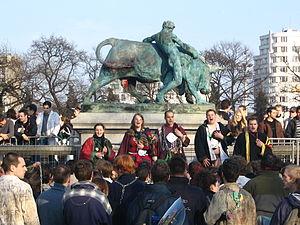
Liège, aussi surnommée « La Cité ardente », est une ville francophone de l'est de la Belgique. Elle est le chef-lieu de la province de Liège et la capitale économique de la Wallonie. De 972 à 1795, elle fut la capitale de la Principauté de Liège. Du VIIIᵉ au XVIᵉ siècle, elle fut le siège du vaste évêché de Liège, héritier de la Civitas Tungrorum.